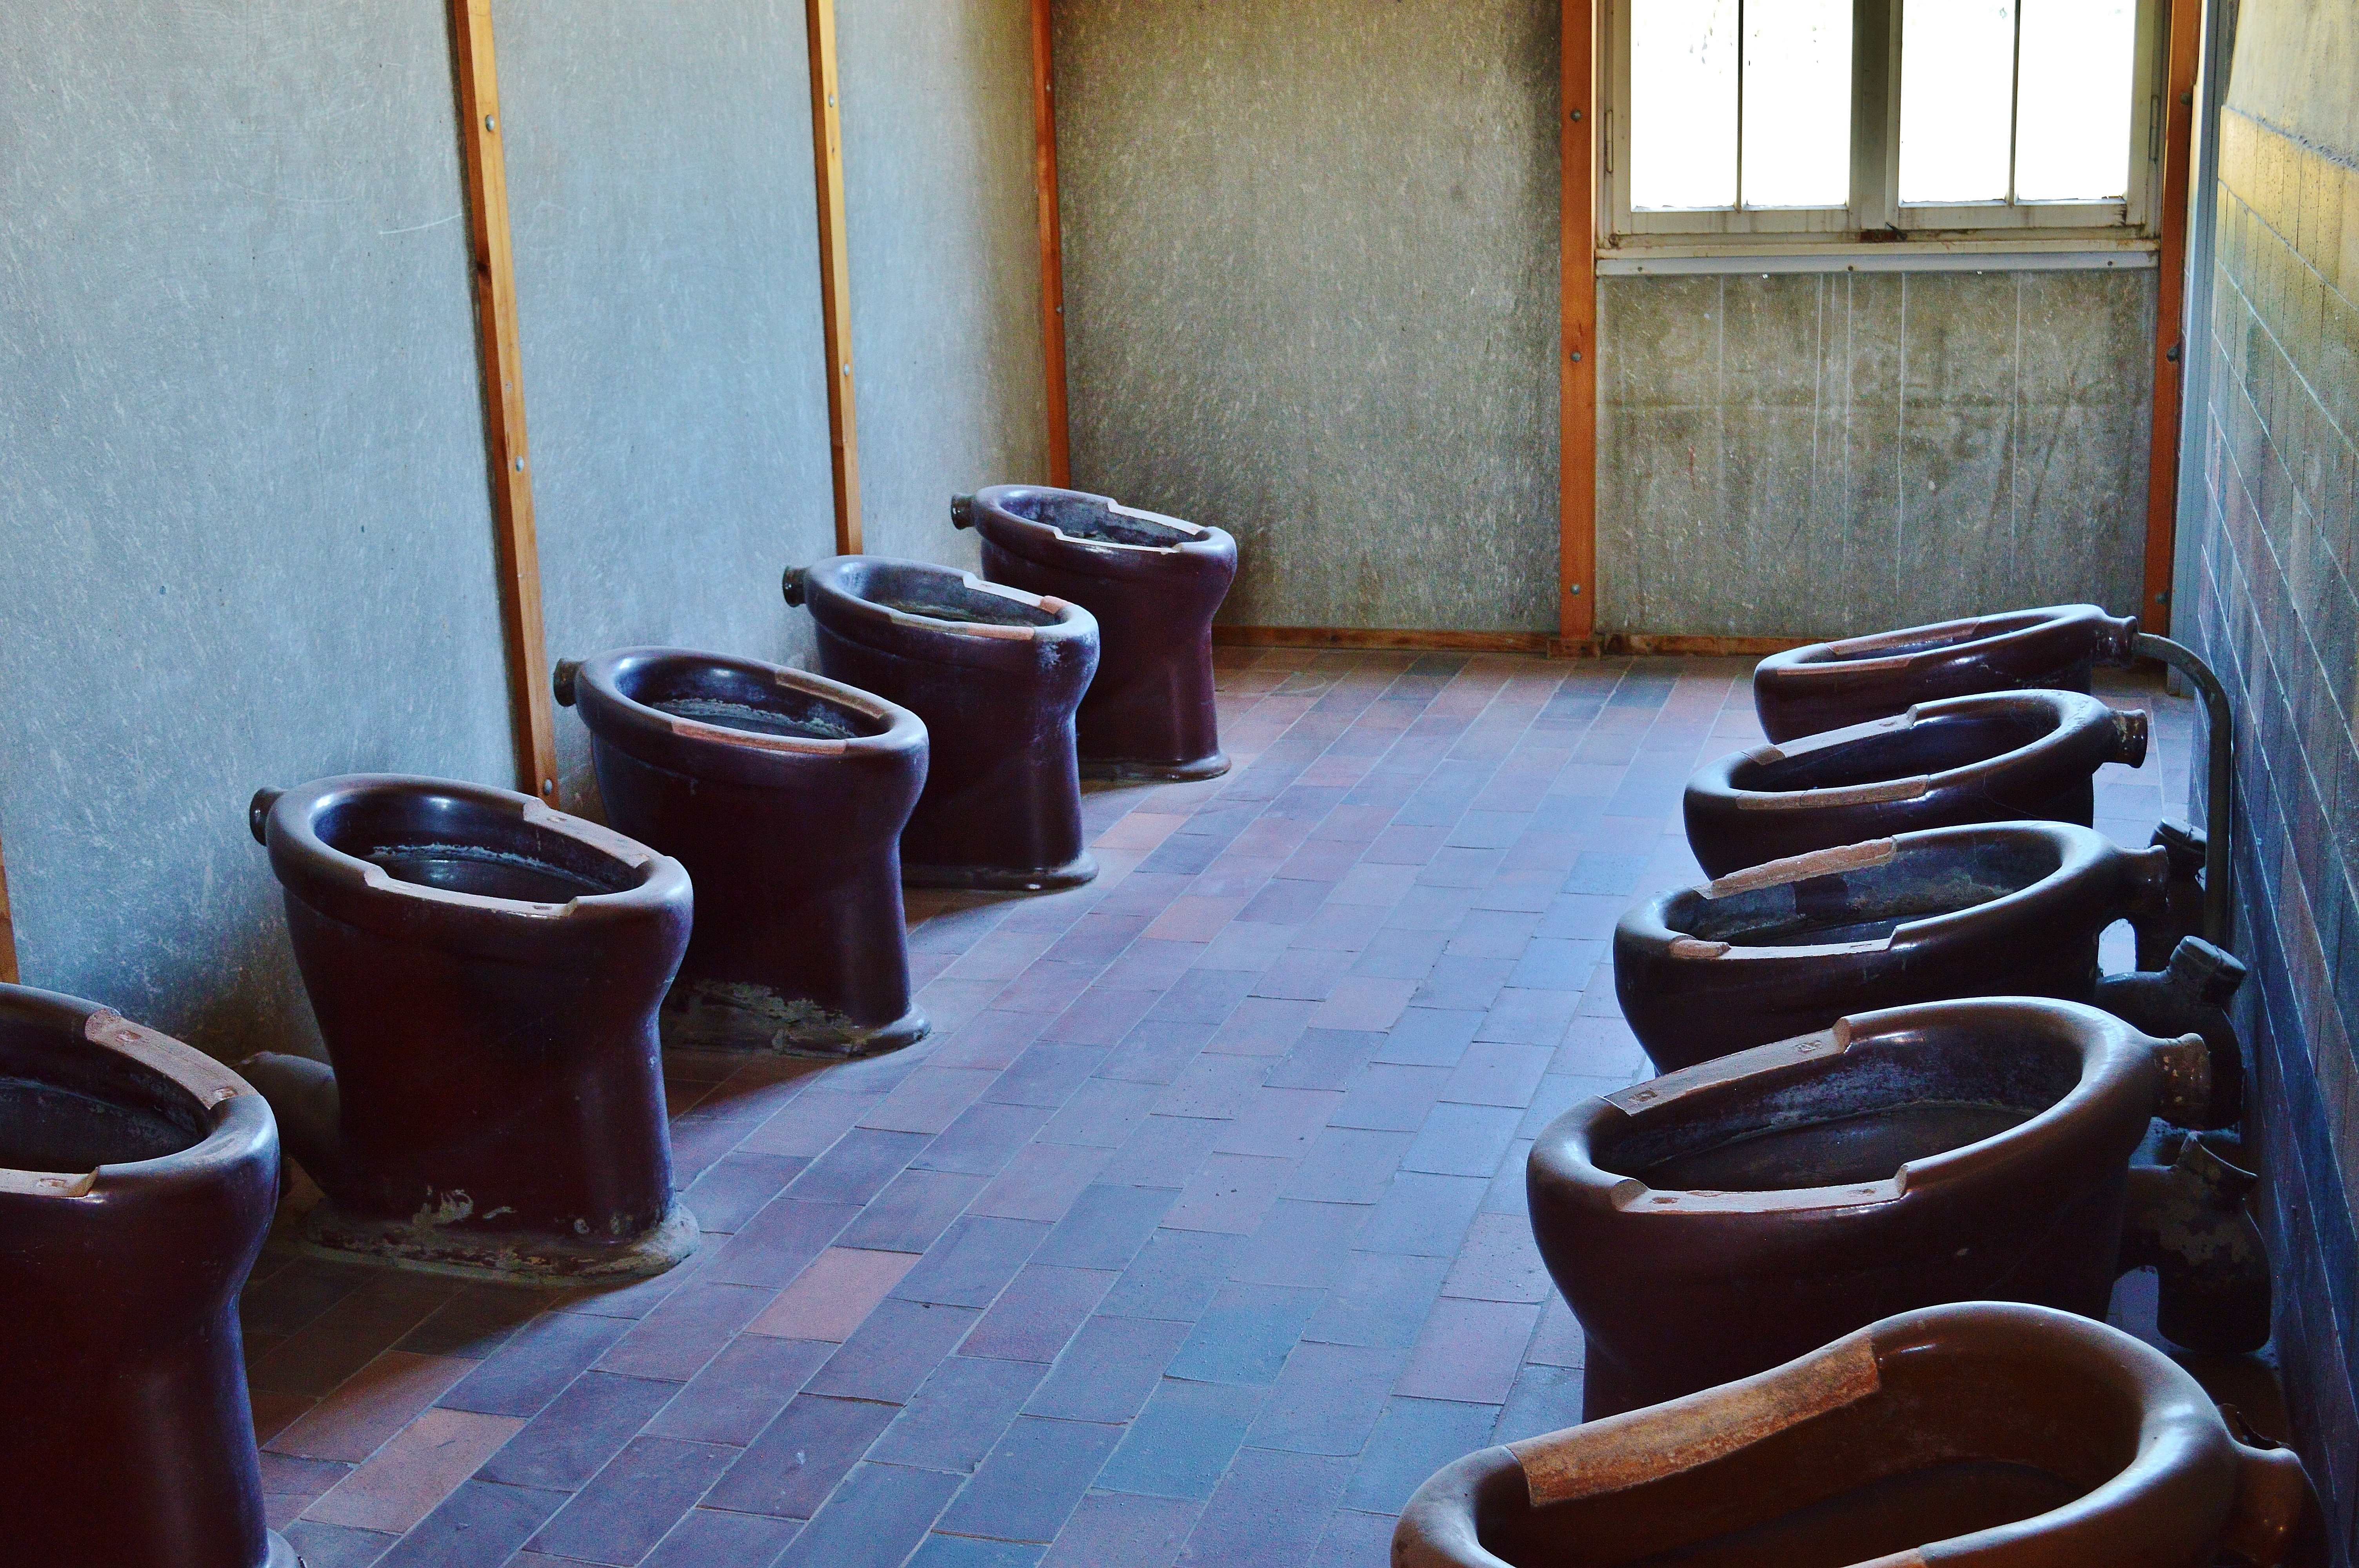
house, floor, restaurant, property, room, death, interior design, memorial, history, crime, bad, cruel, past, dachau, konzentrationslager, kz, terrible, mass murders, toilets, man made object